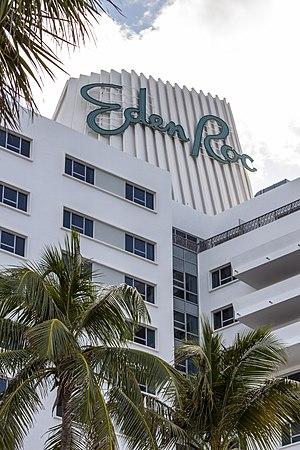
Le côté nord de l'hôtel Eden Roc, Miami Beach, Floride, États-Unis